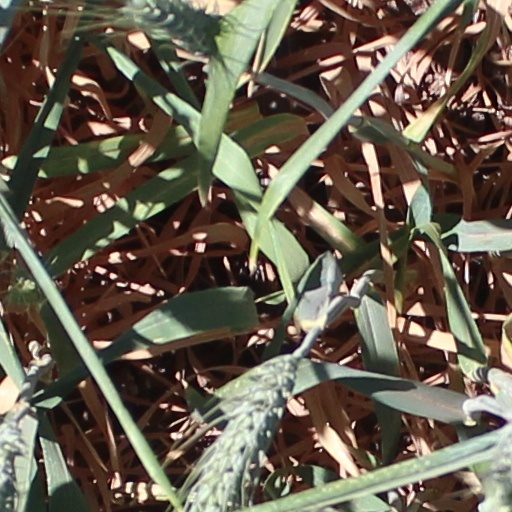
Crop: wheat